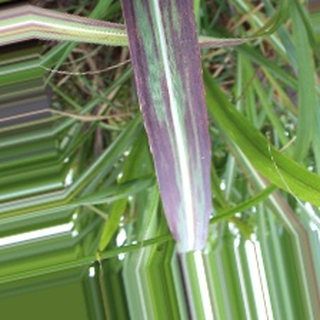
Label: sugarcane_bacterial_blight